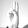
ASL letter: U